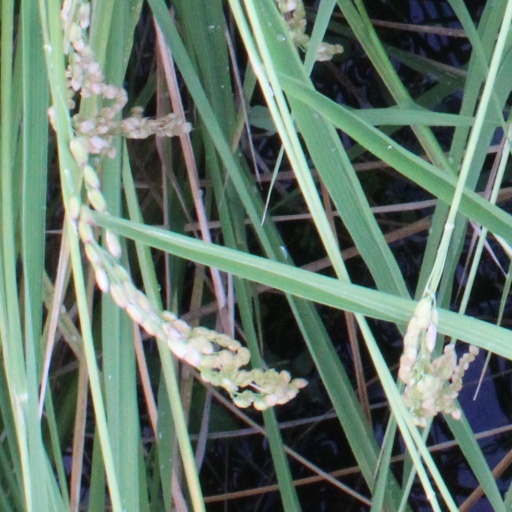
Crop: rice